Get Sleazy Tour

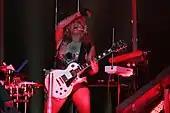
Kesha performing "Fuck Him He's a DJ" in Sydney, Australia

Opening with the concert's title track "Sleazy", Kesha, wearing glasses outlined by an arrangement of lights, a black leotard encrusted with rhinestones and diamonds, appears in the middle of a large structure in the shape of a diamond where she acts as the night's DJ. Surrounded by her band and background dancers, seen wearing clothing described as a blend between "Mad Max and [...] prehistoric birds", she remains in the structure while transitioning into the following song, "Take It Off". She performs the next two songs, "Fuck Him He's a DJ" and "Dirty Picture", in the structure as she presses buttons that set different synths into motion and plays on percussion boards. By the concert's fifth song, "Blow", she emerges from the structure and takes center stage, shooting glitter cannons at the audience.